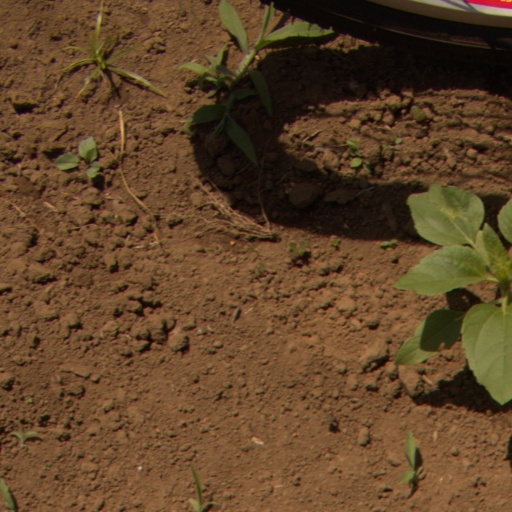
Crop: Jerusalem artichoke